Xwedodah

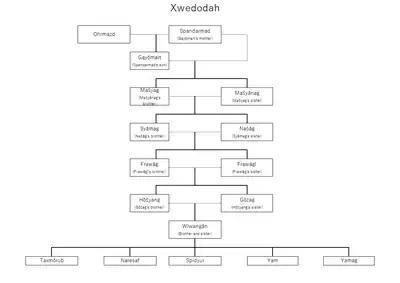
Family tree of the mythical Mashya and Mashyana and their descendants.

Xwedodah (Avestan: ) is a type of consanguine marriage historically practiced in Zoroastrianism before the Muslim conquest of Persia. Such marriages are recorded as having been inspired by Zoroastrian cosmogony and considered pious. It was a high act of worship in Zoroastrianism, and there were punishments for not performing it.